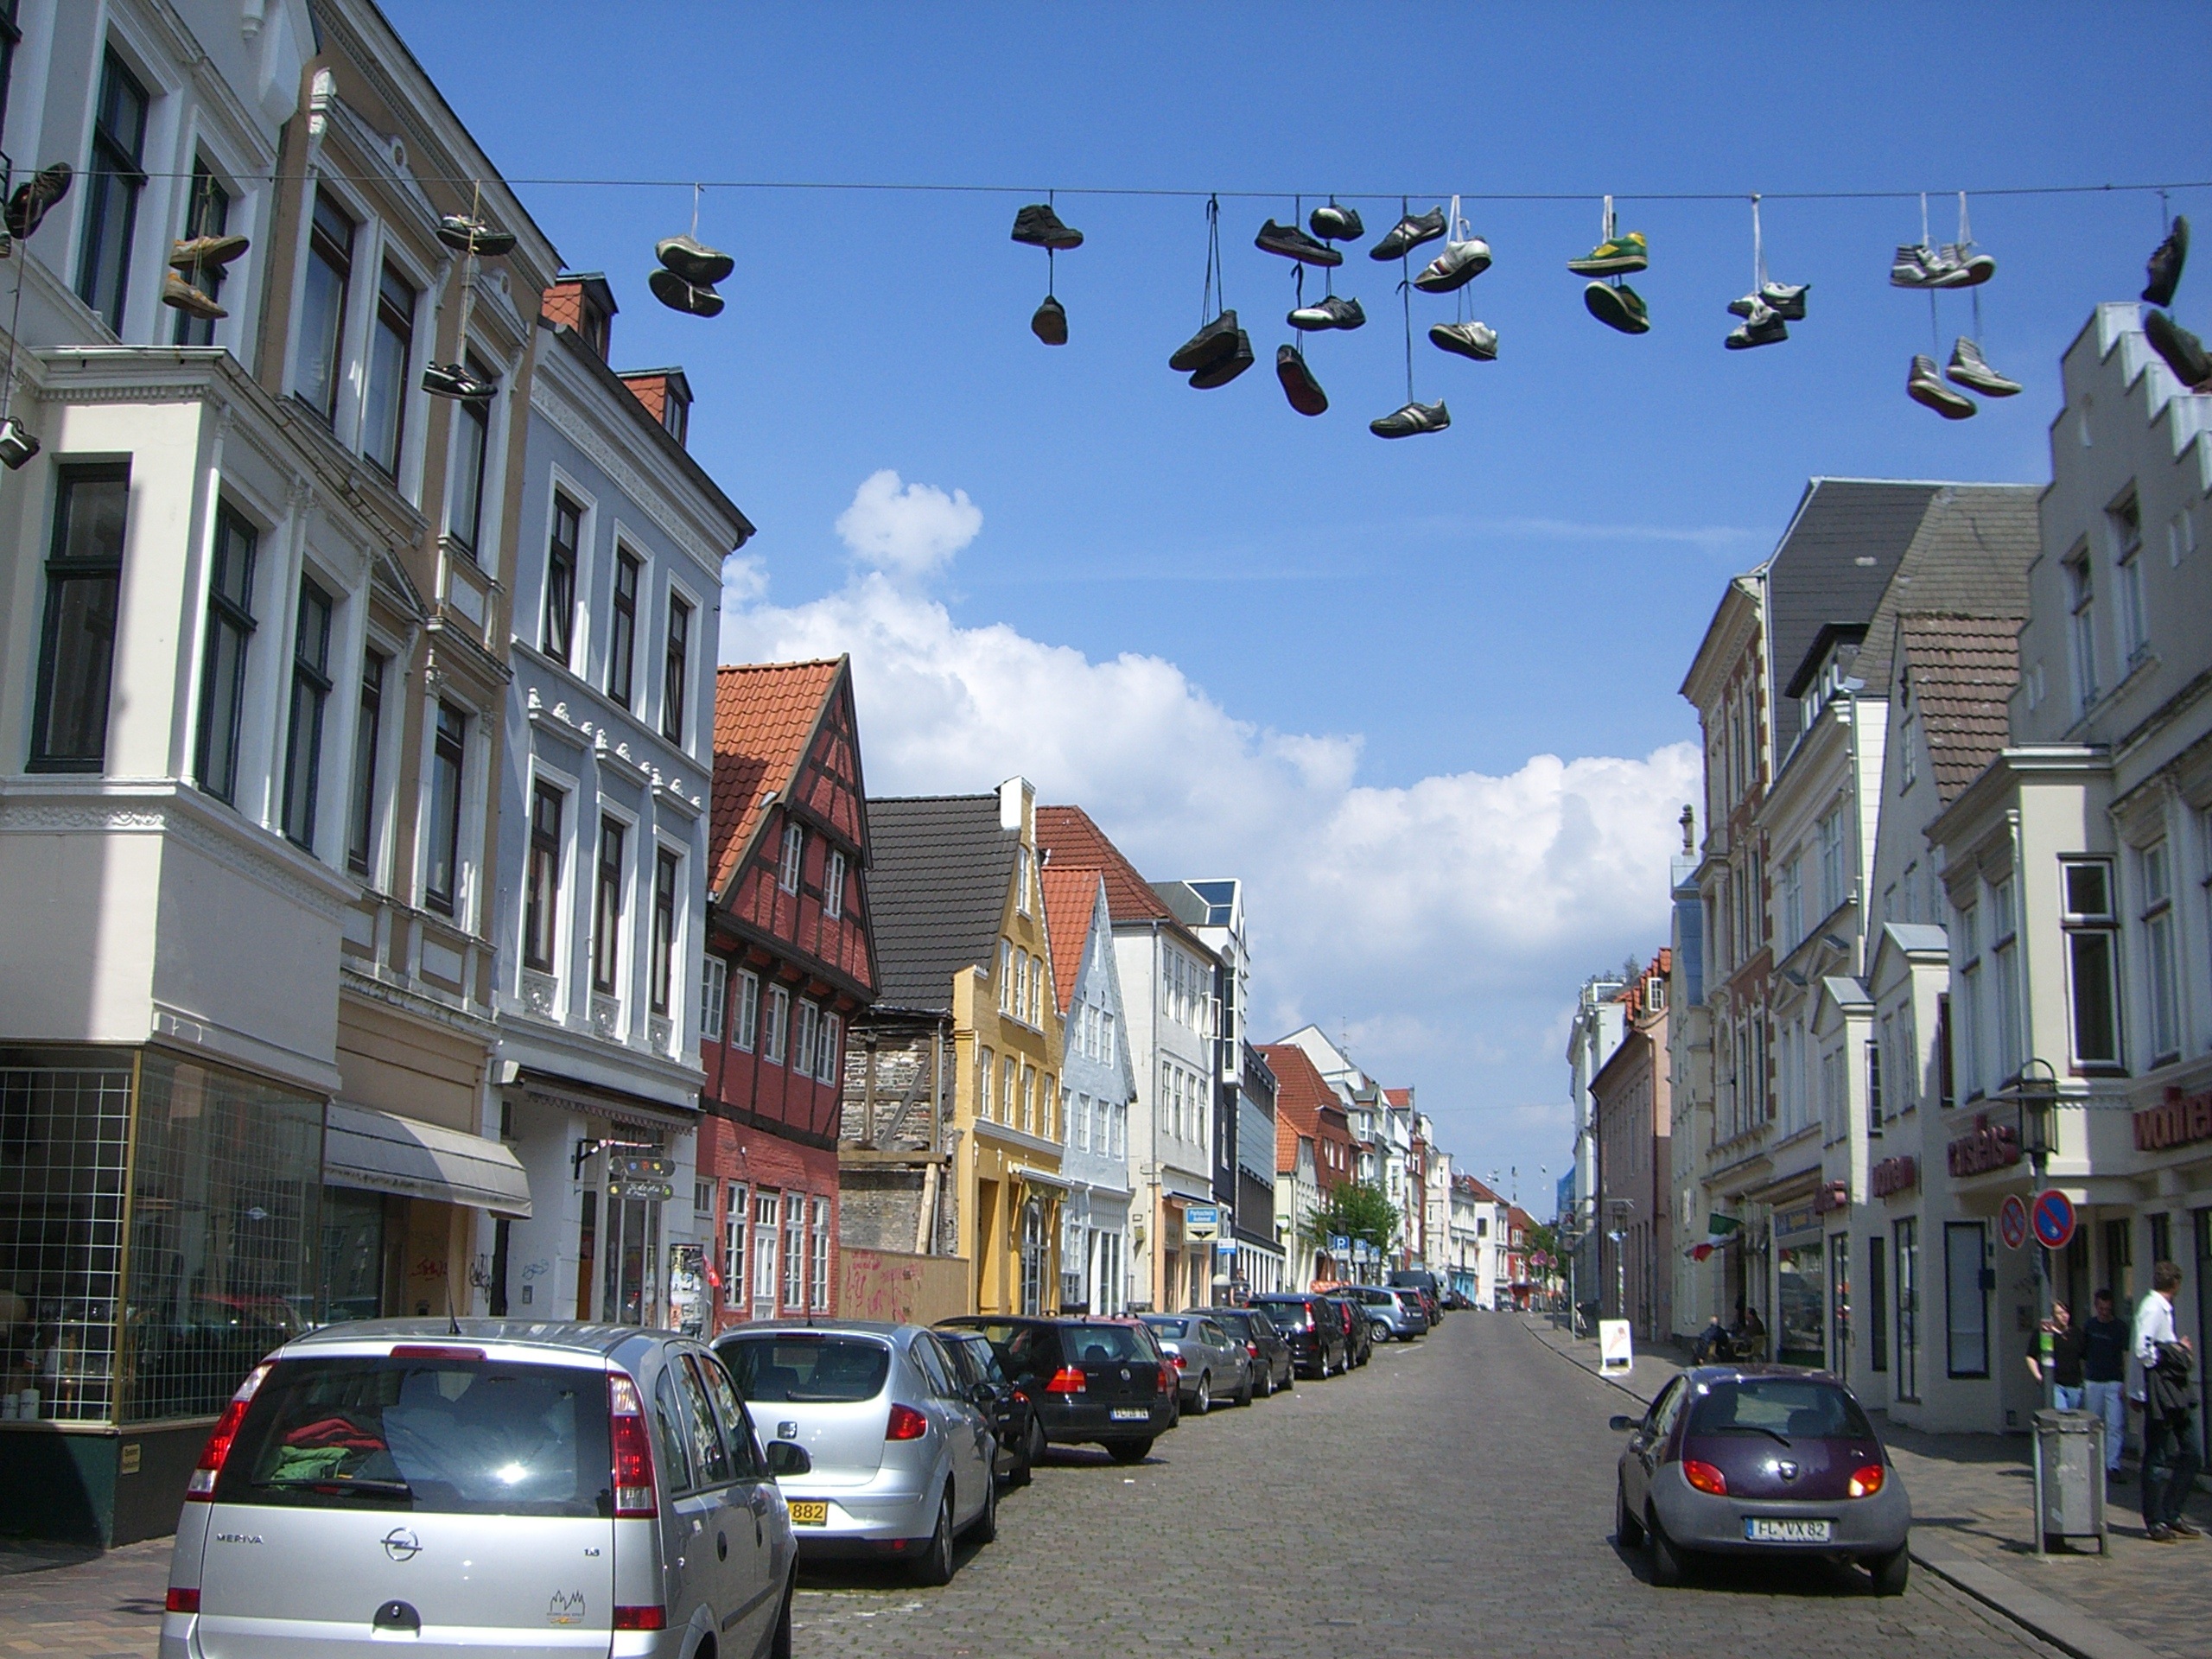
pedestrian, road, street, town, city, cityscape, downtown, travel, tourism, lane, shoes, infrastructure, leash, tradition, flensburg, neighbourhood, urban area, residential area, human settlement, norderstra e, shoes in the air